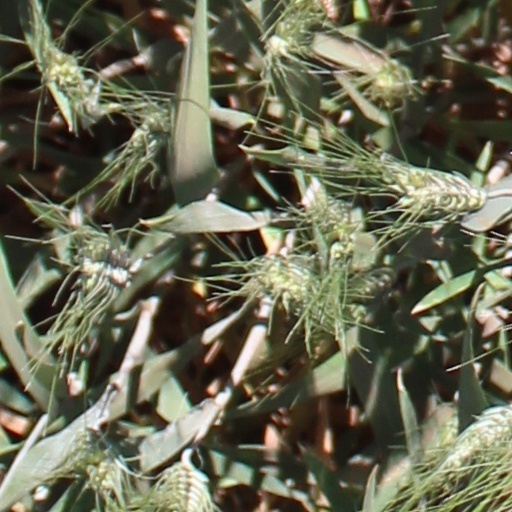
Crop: wheat